Minsk

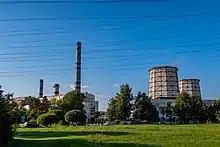
Power plant

Minsk was recaptured by Soviet troops on 3 July 1944 in Minsk Offensive as part of Operation Bagration. The city was the centre of German resistance to the Soviet advance and saw heavy fighting during the first half of 1944. Factories, municipal buildings, power stations, bridges, most roads, and 80% of the houses were reduced to rubble. In 1944, Minsk's population was reduced to a mere 50,000.